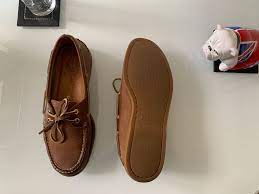
Label: Boat